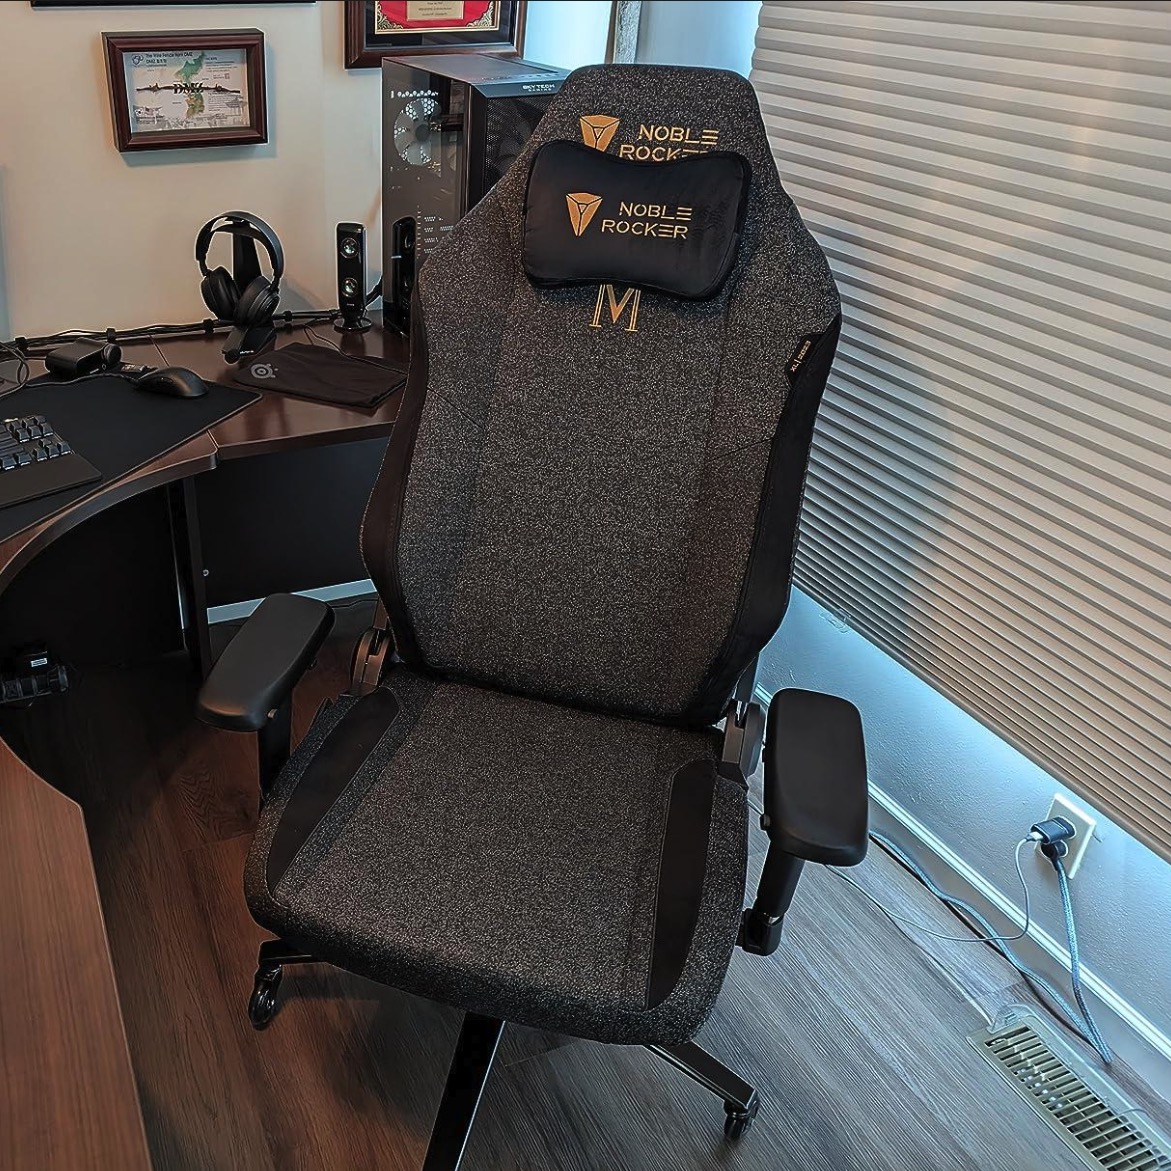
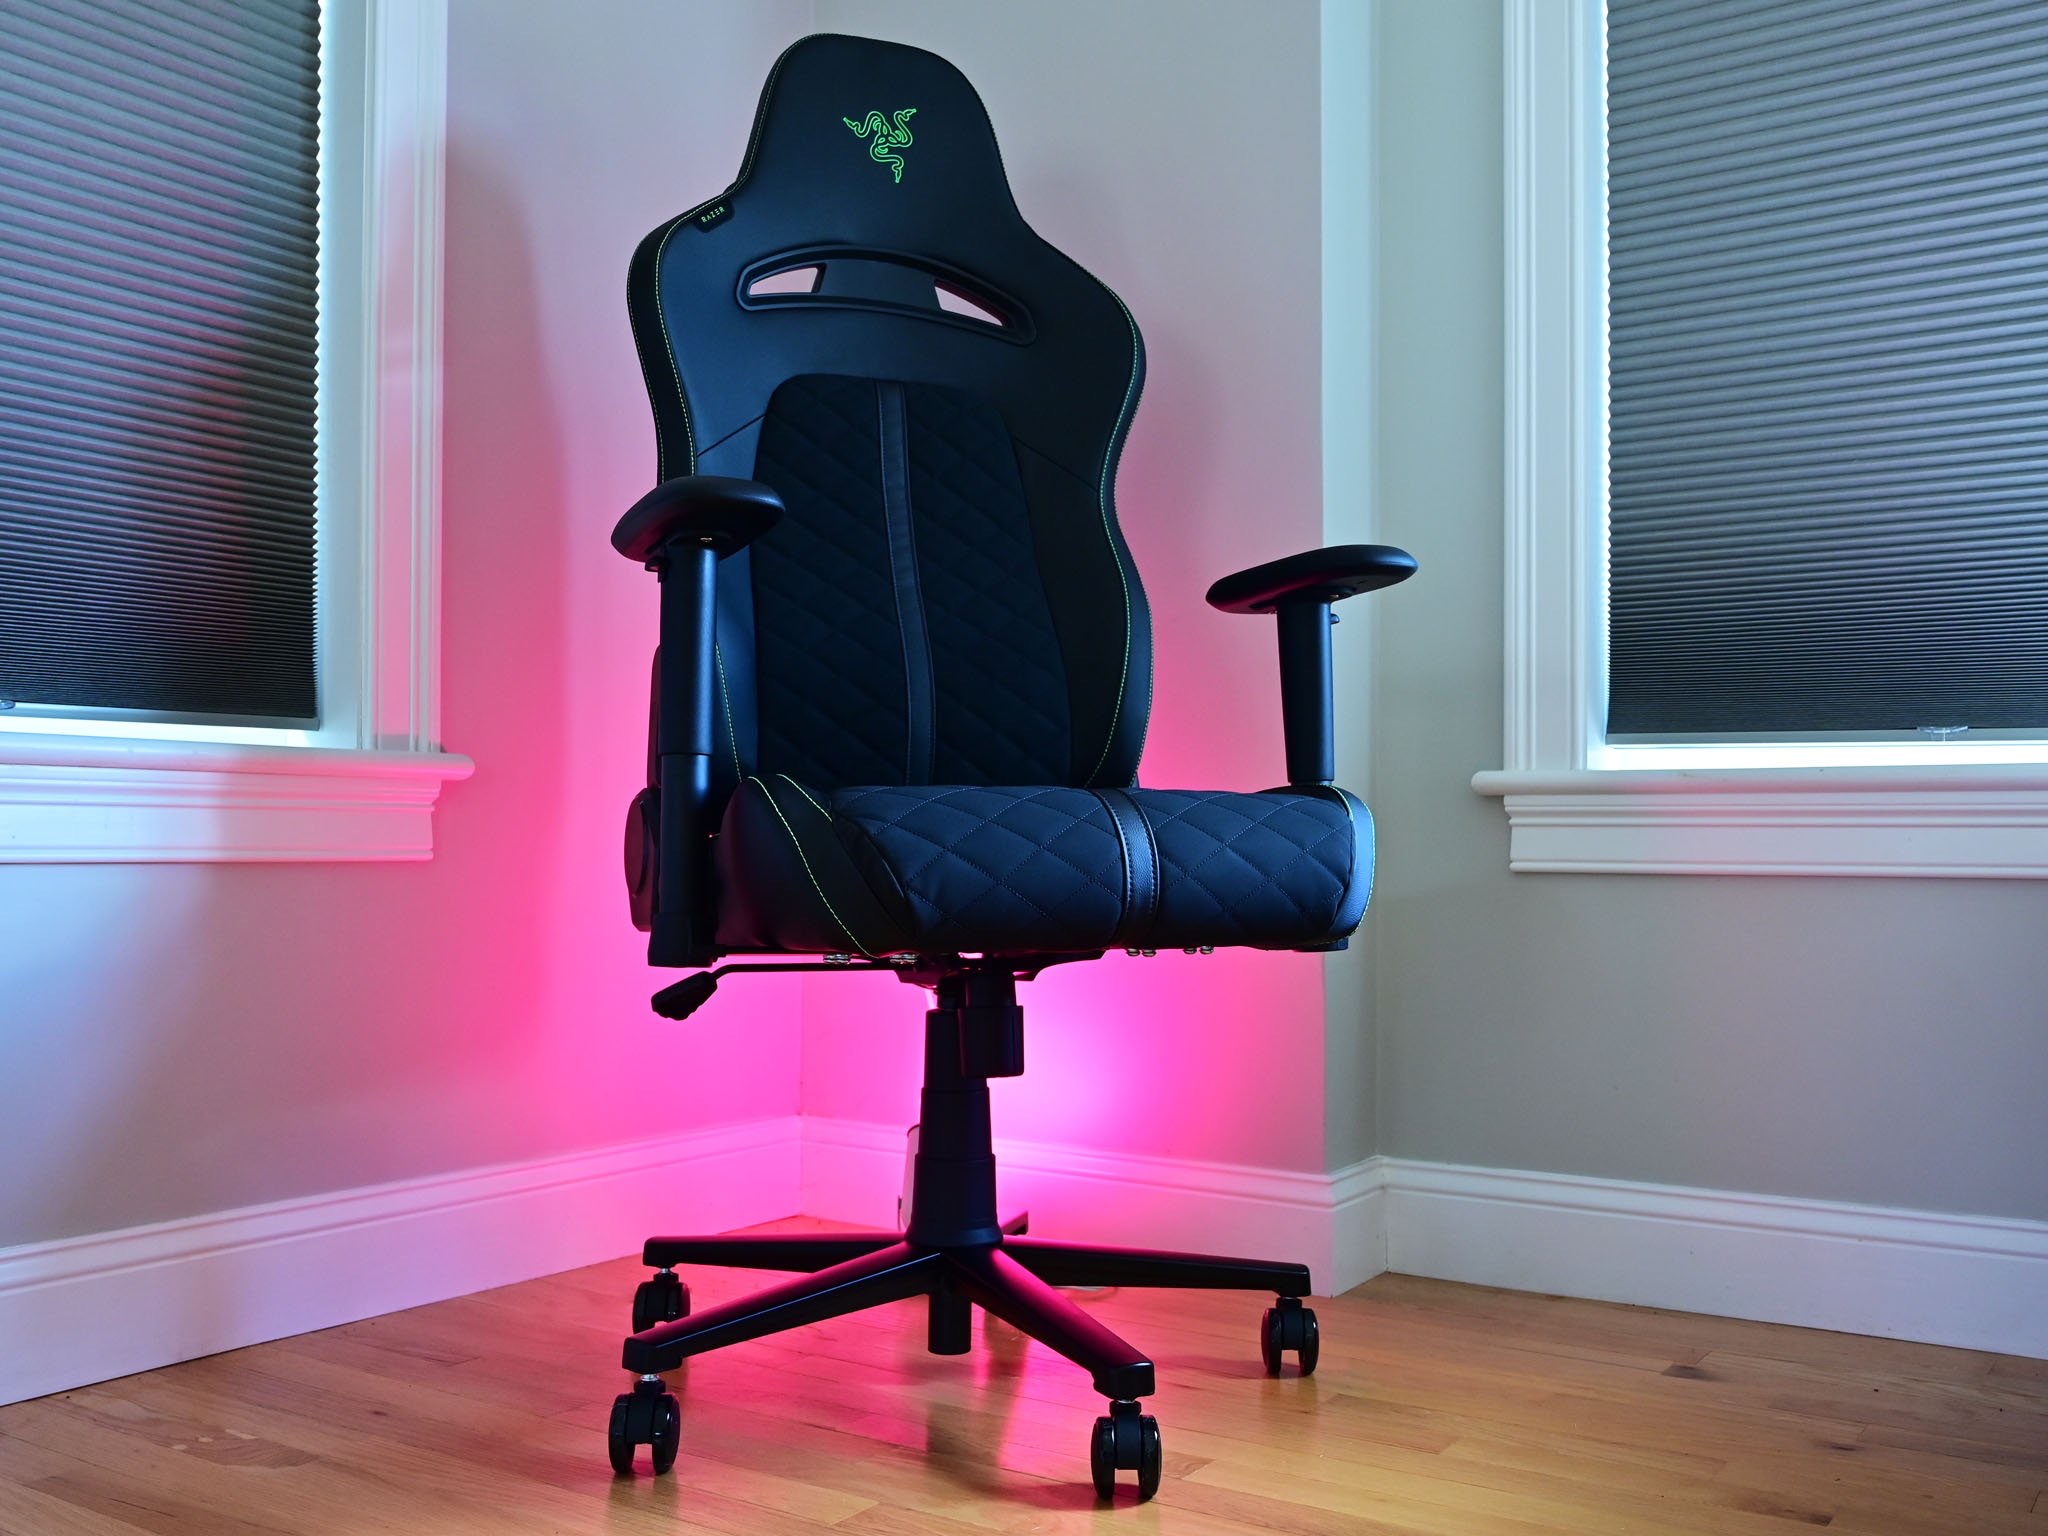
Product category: items_chair
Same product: no